Australia at the 2000 Summer Paralympics

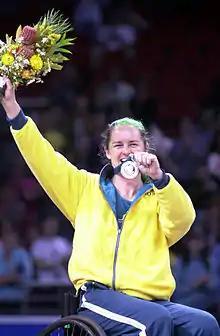
Australian wheelchair basketball player Liesl Tesch celebrates with her silver medal and bouquet at the 2000 Sydney Paralympics

The men's team known as the 'Rollers' lost their quarter-final to the United States and finished fifth. The women's team known as 'Gliders' won the silver medal after losing to Canada in the final. It was their most successful Paralympics.